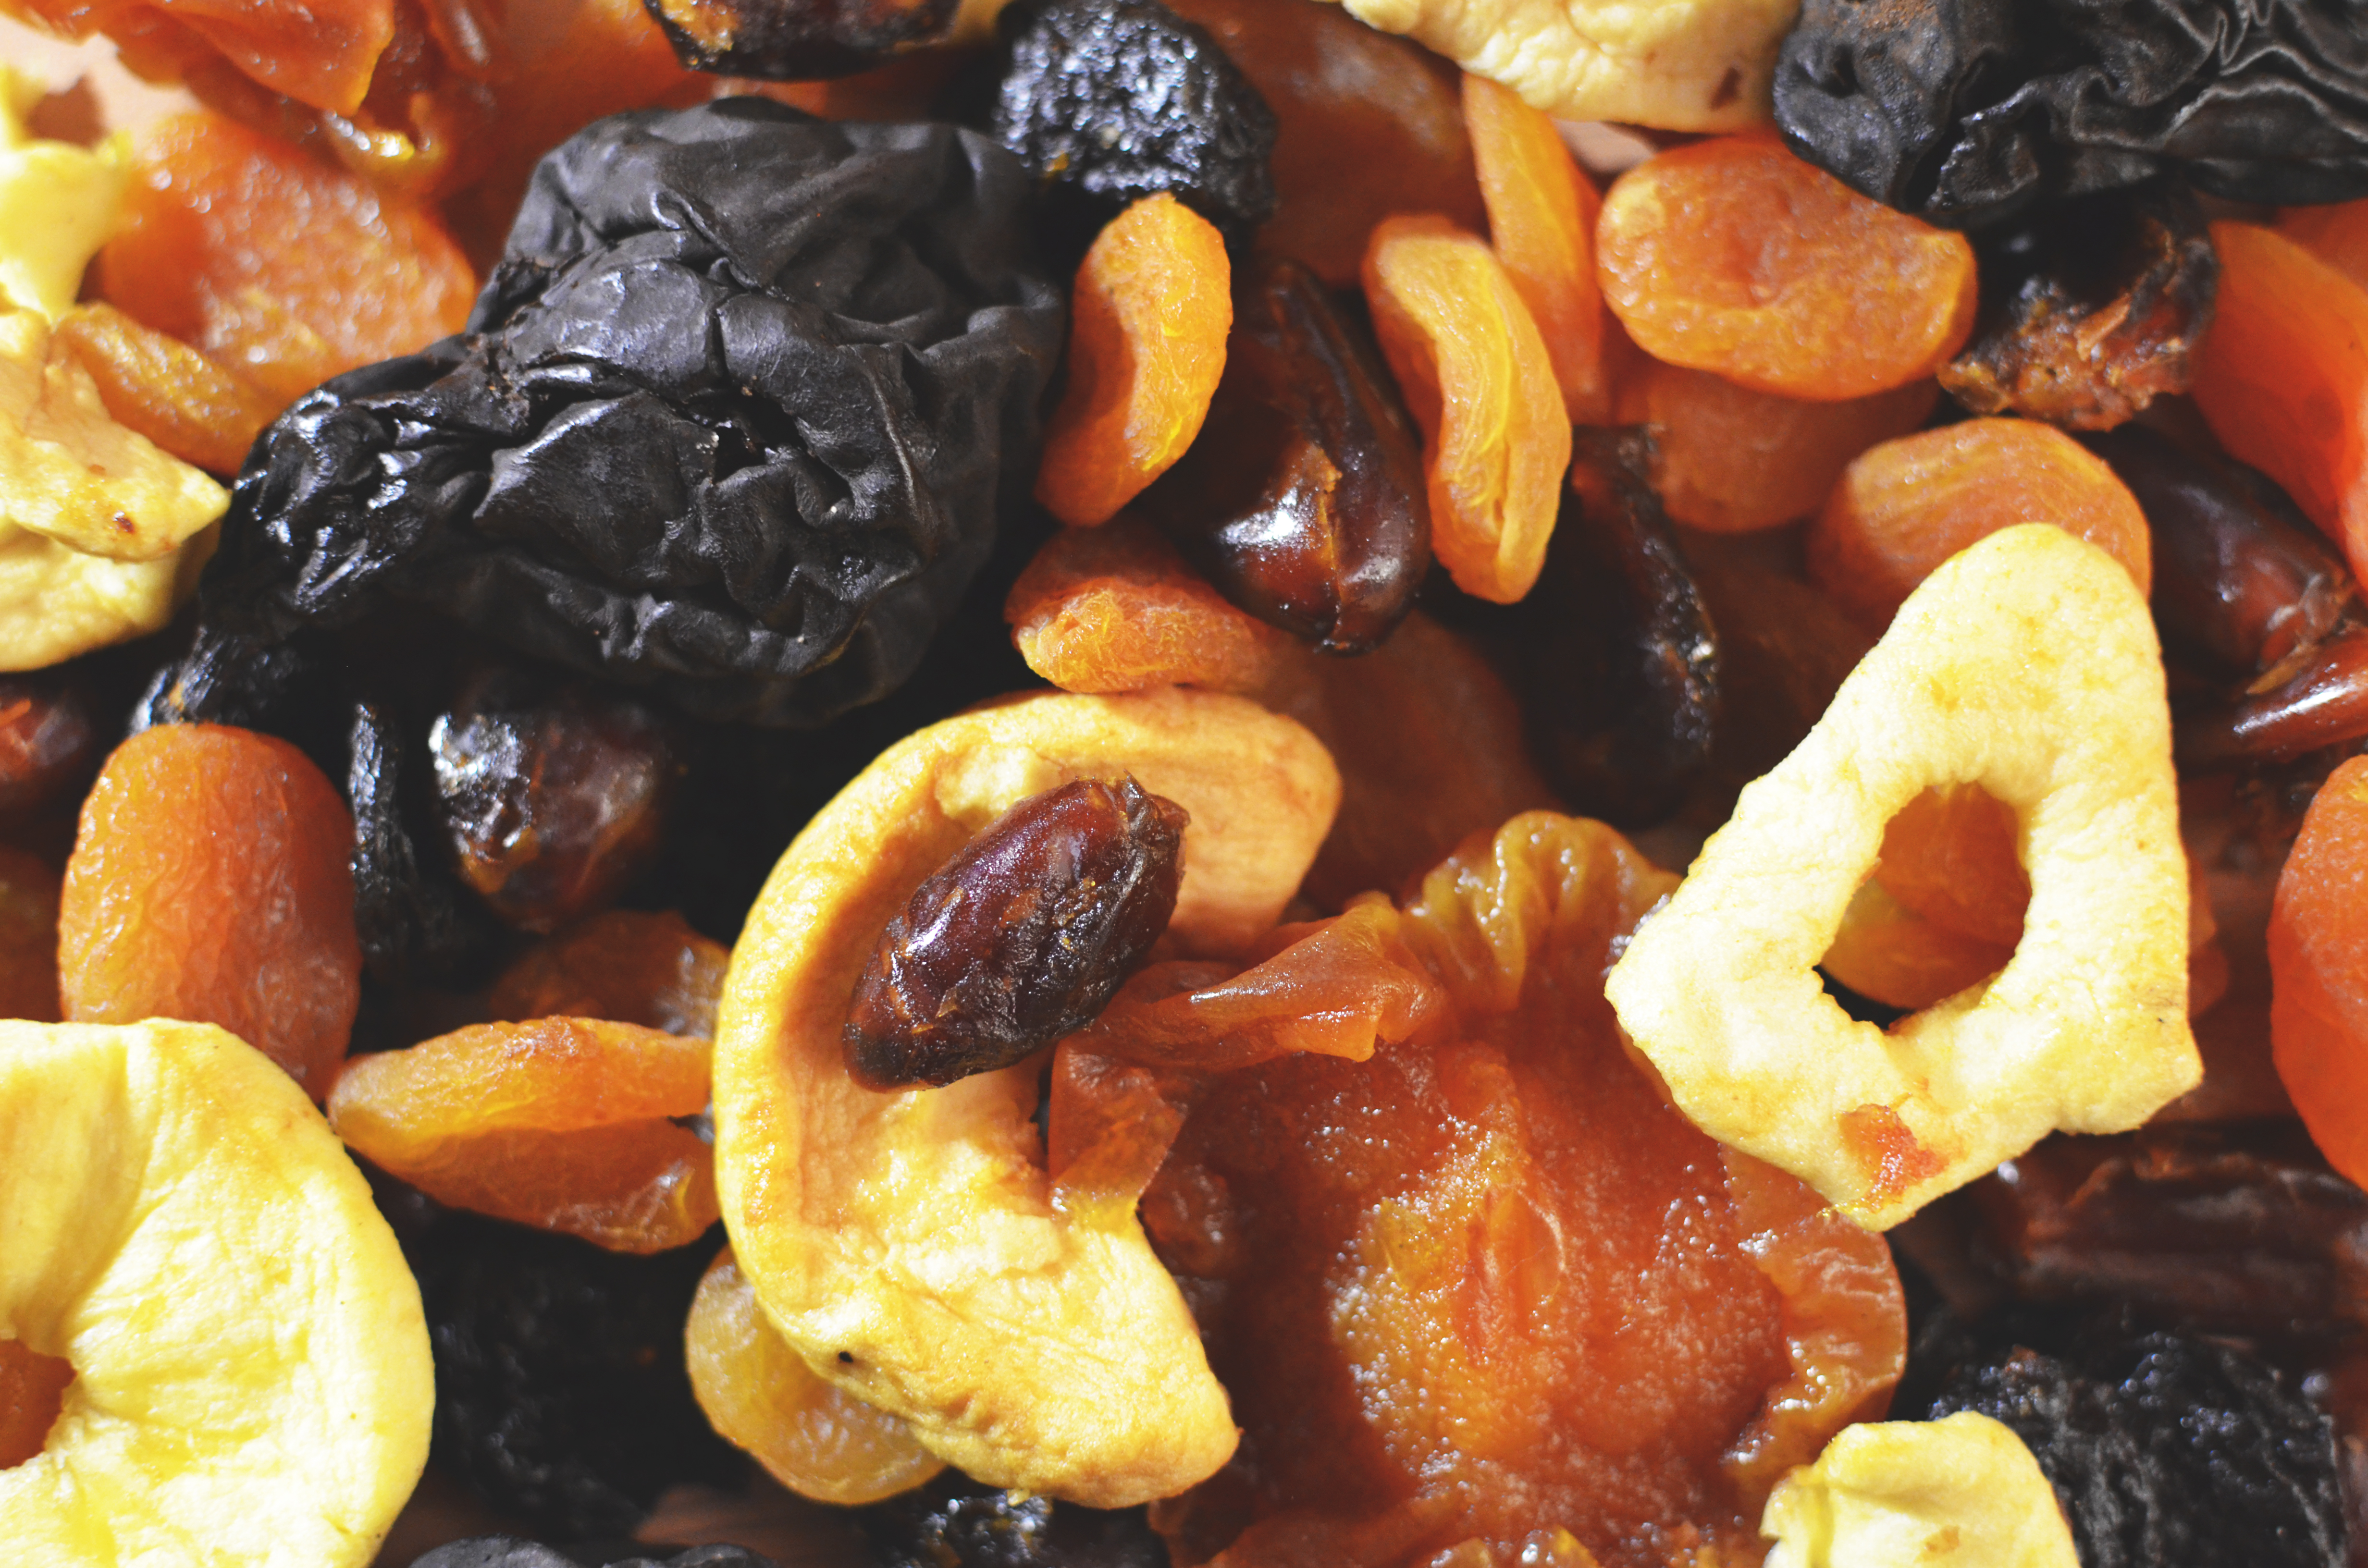
plant, fruit, dish, meal, food, produce, vegetable, cuisine, dried fruit, flowering plant, dried fruits, land plant